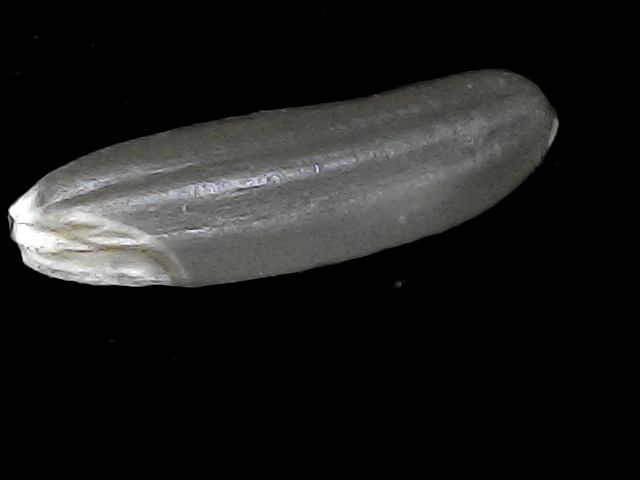
Rice variety: BD70